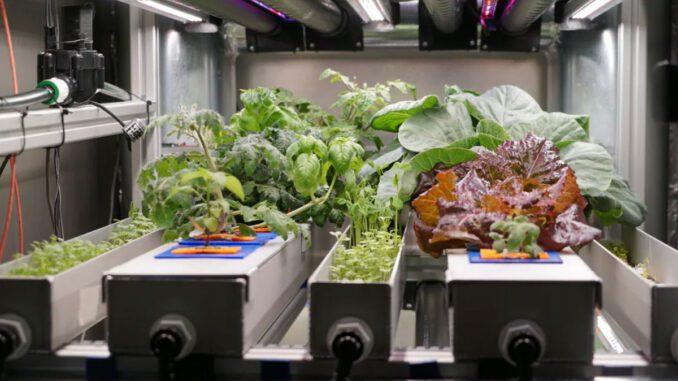
Hizi ni mashine za kisasa yaani za teknolojia zinazomwezesha mkulima kupanda na kupandikiza mbogamboga na kuikuza vizuri, na hatimaye kuja kuvuna. Hivyo mashine hizi hutumia mfumo maalumu wa matone ya maji.